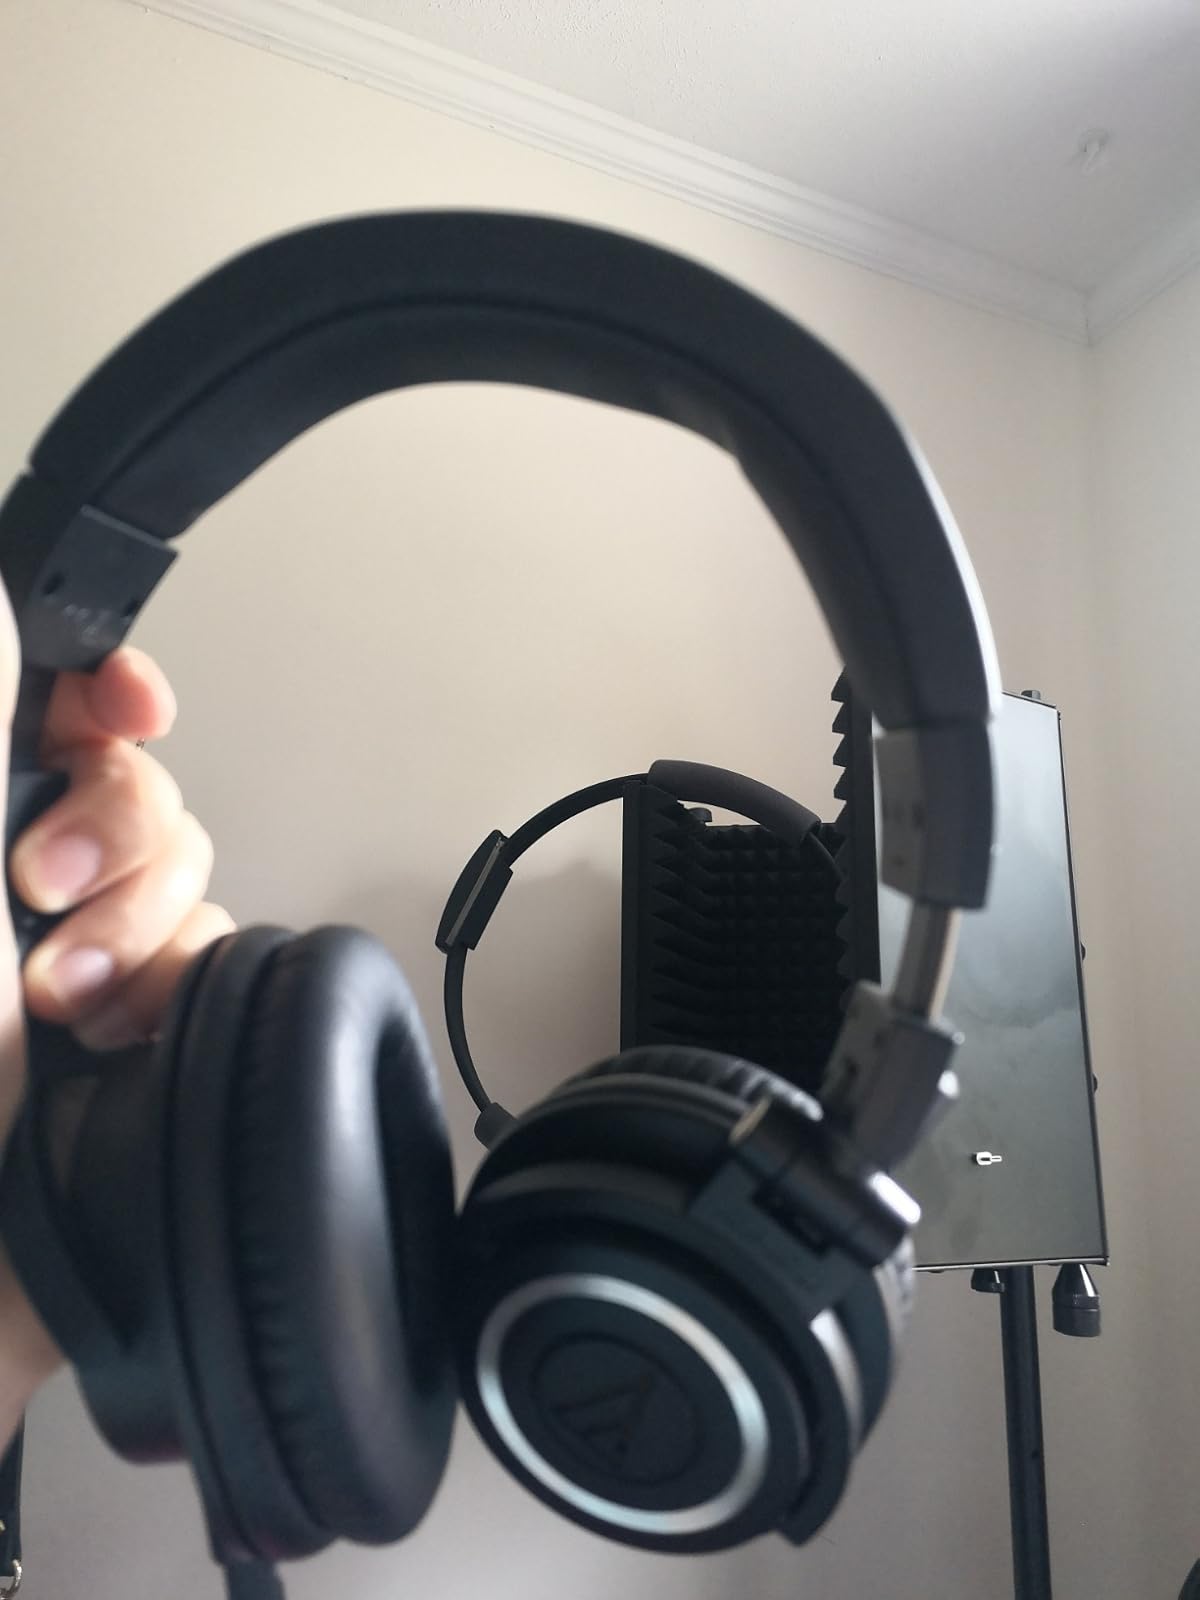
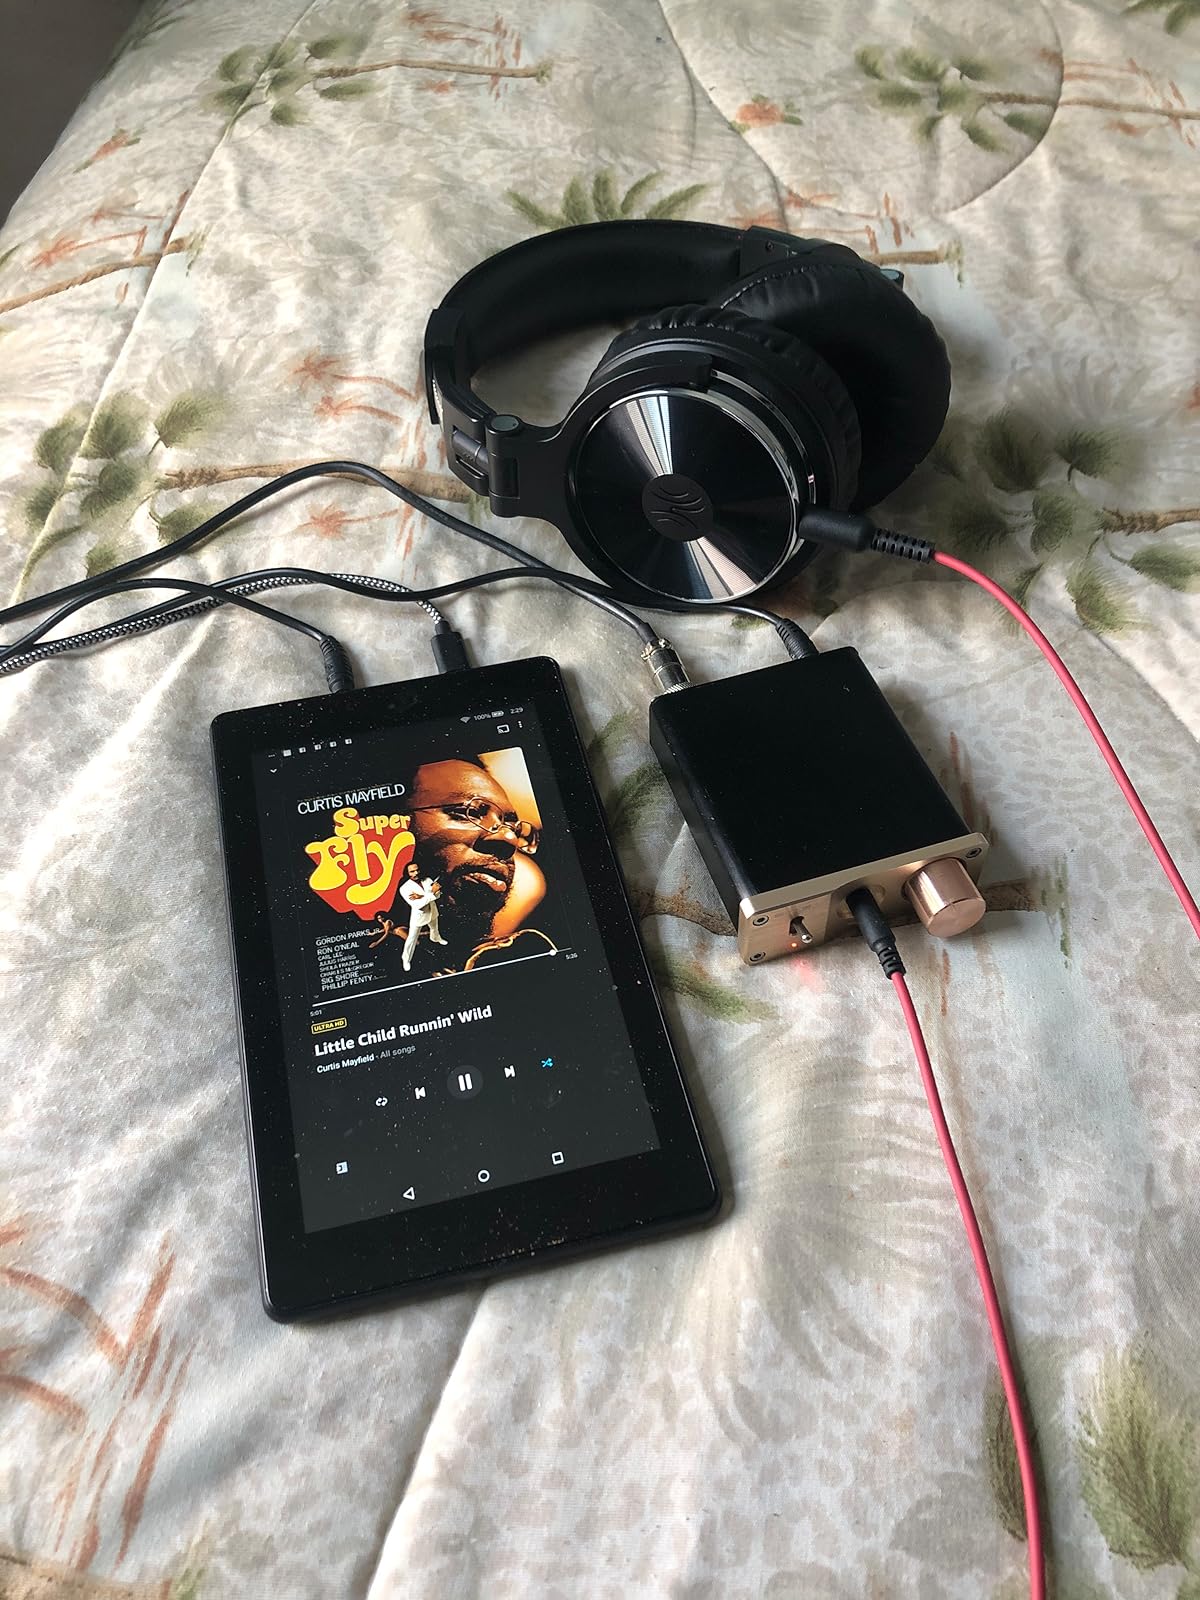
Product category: headphones
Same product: no